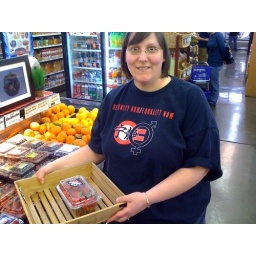
Crew of D-VaStrawberries in a wooden box